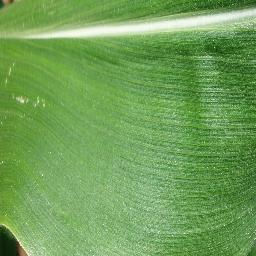
Label: Corn___healthy